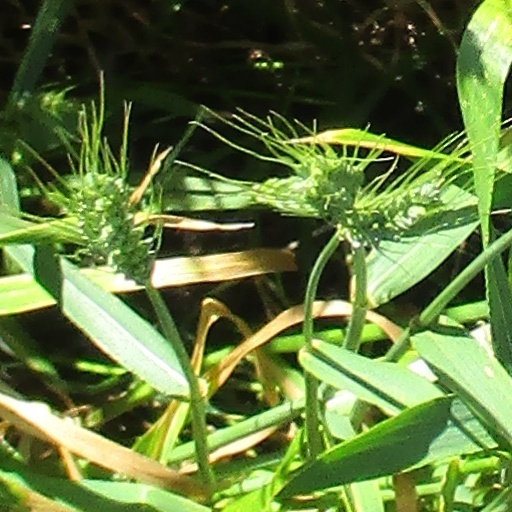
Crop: wheat